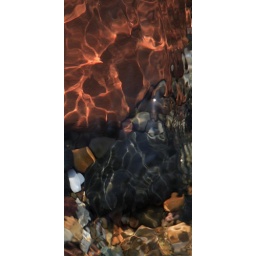
water over rocks 4 - detail